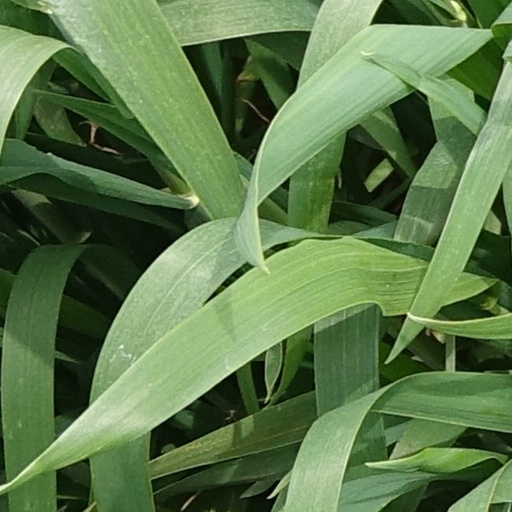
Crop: wheat